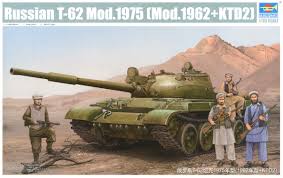
Label: Tank